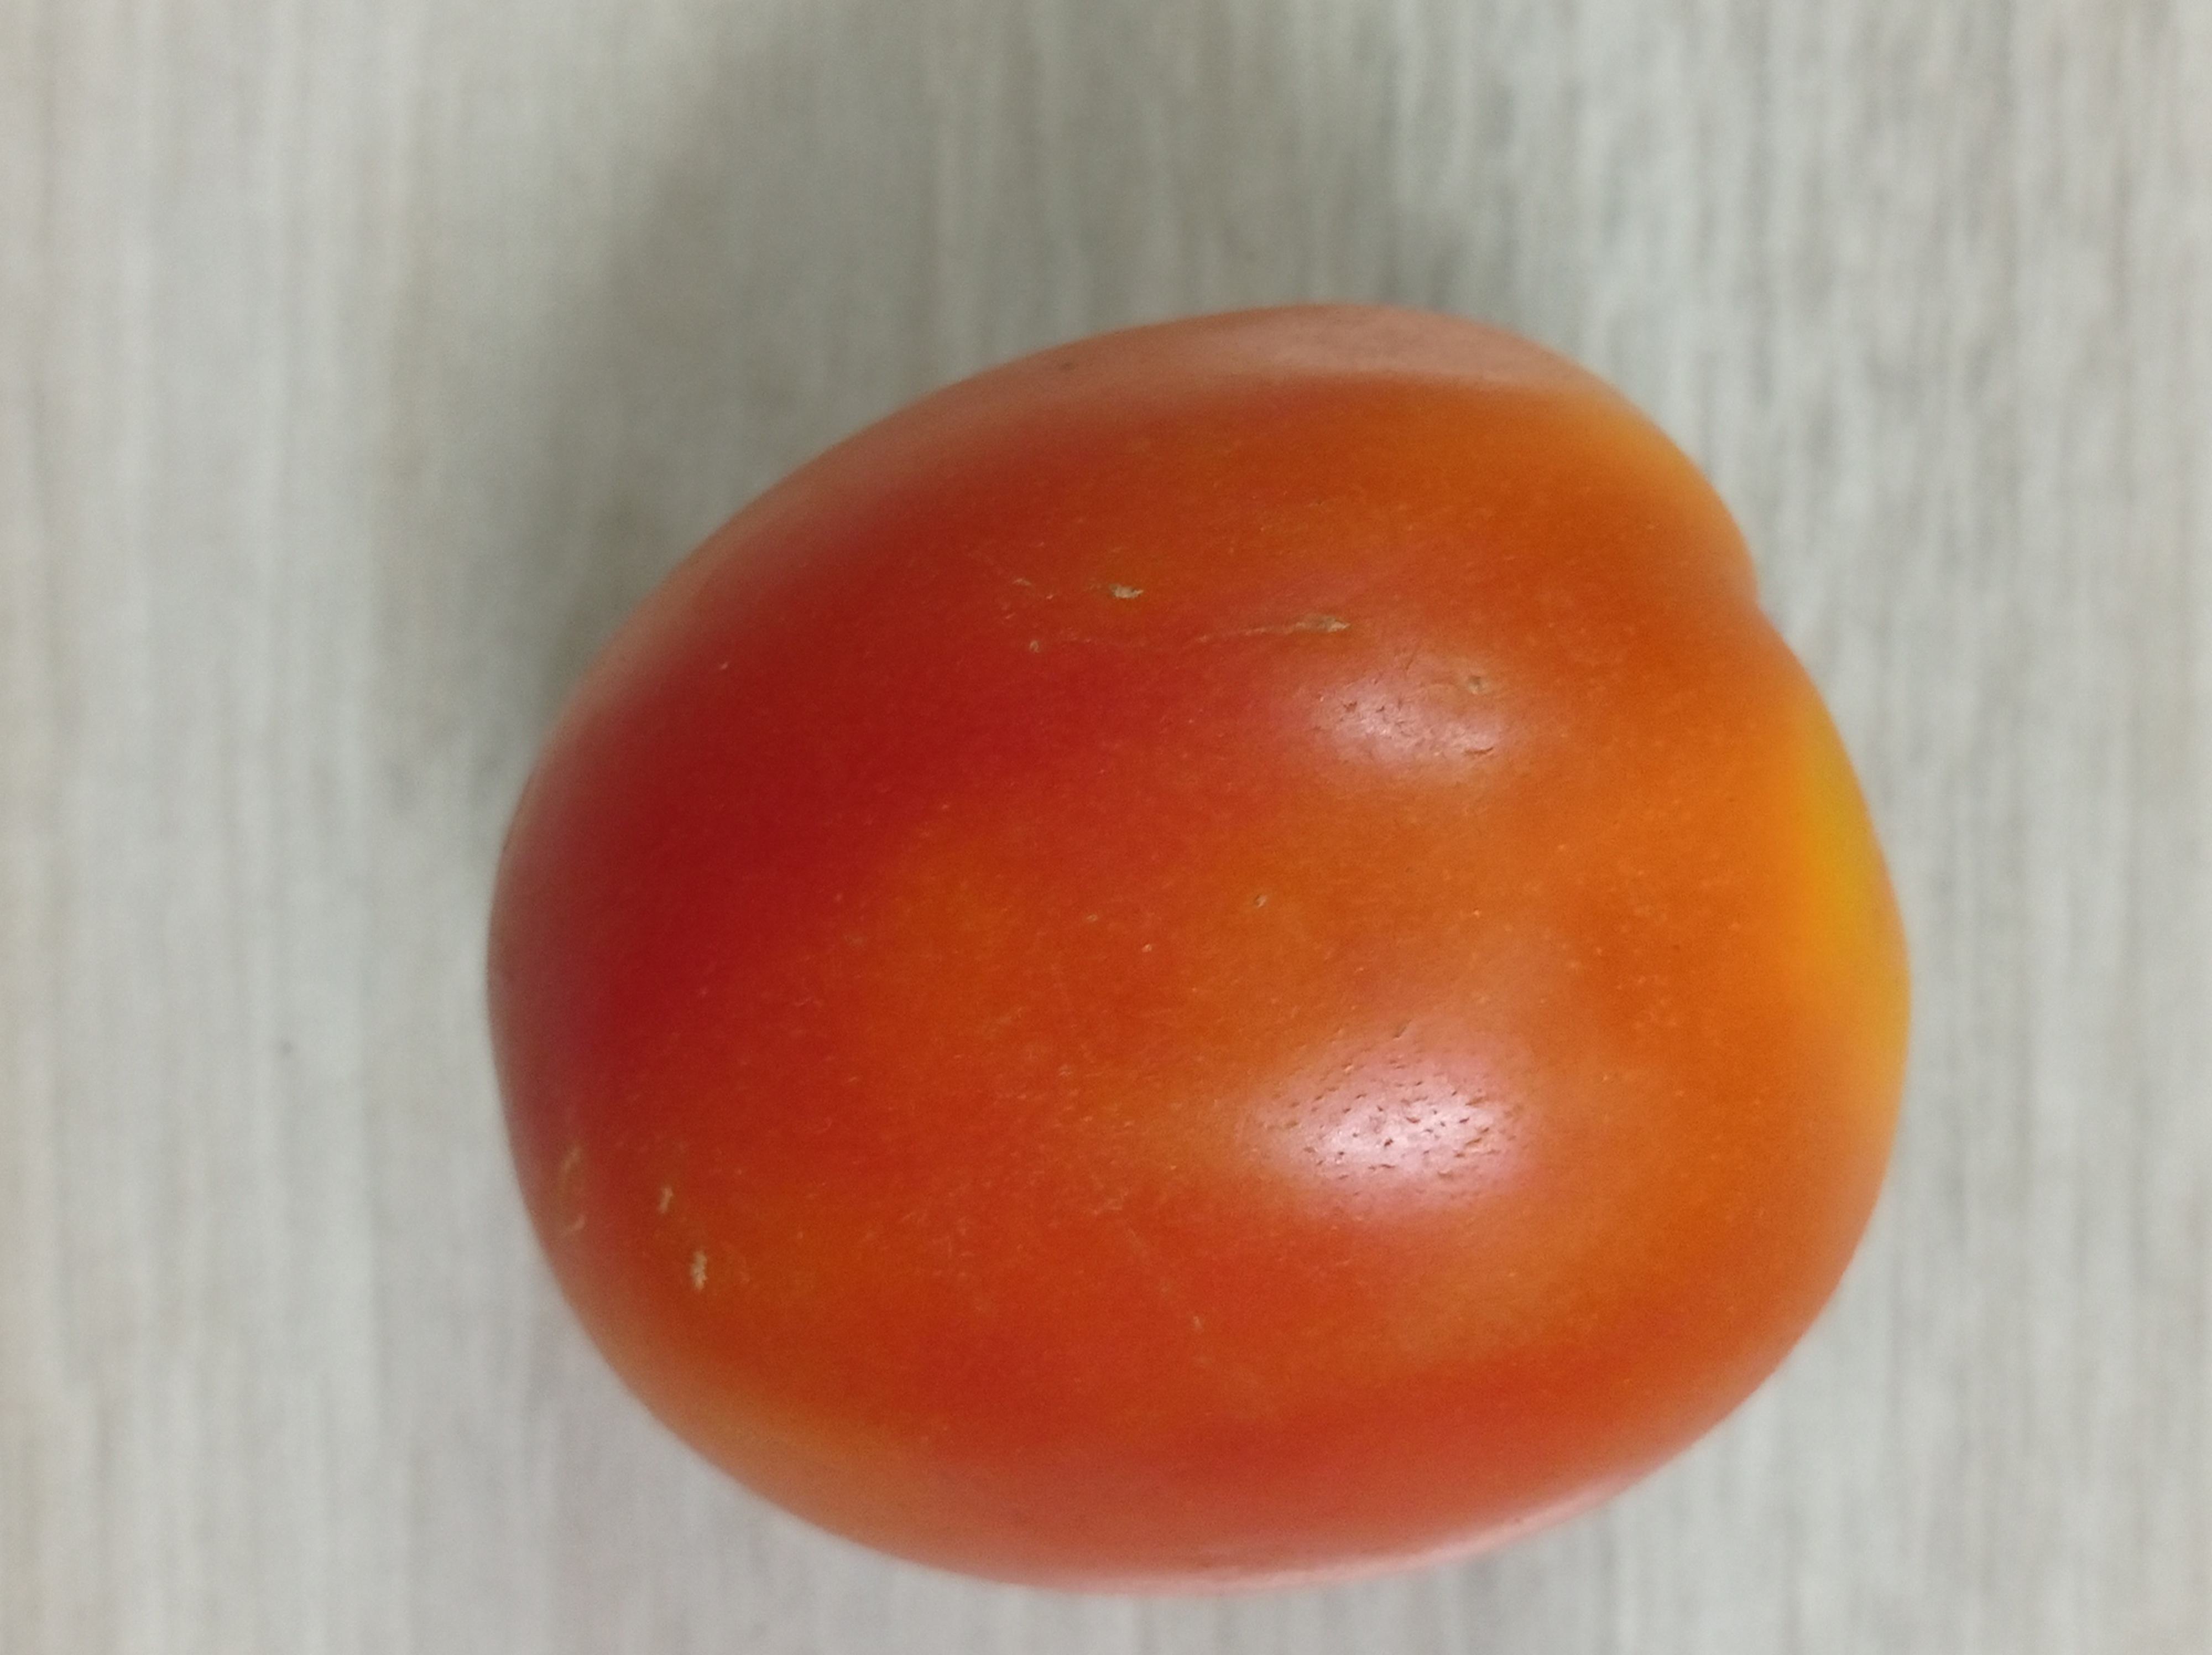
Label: Fresh